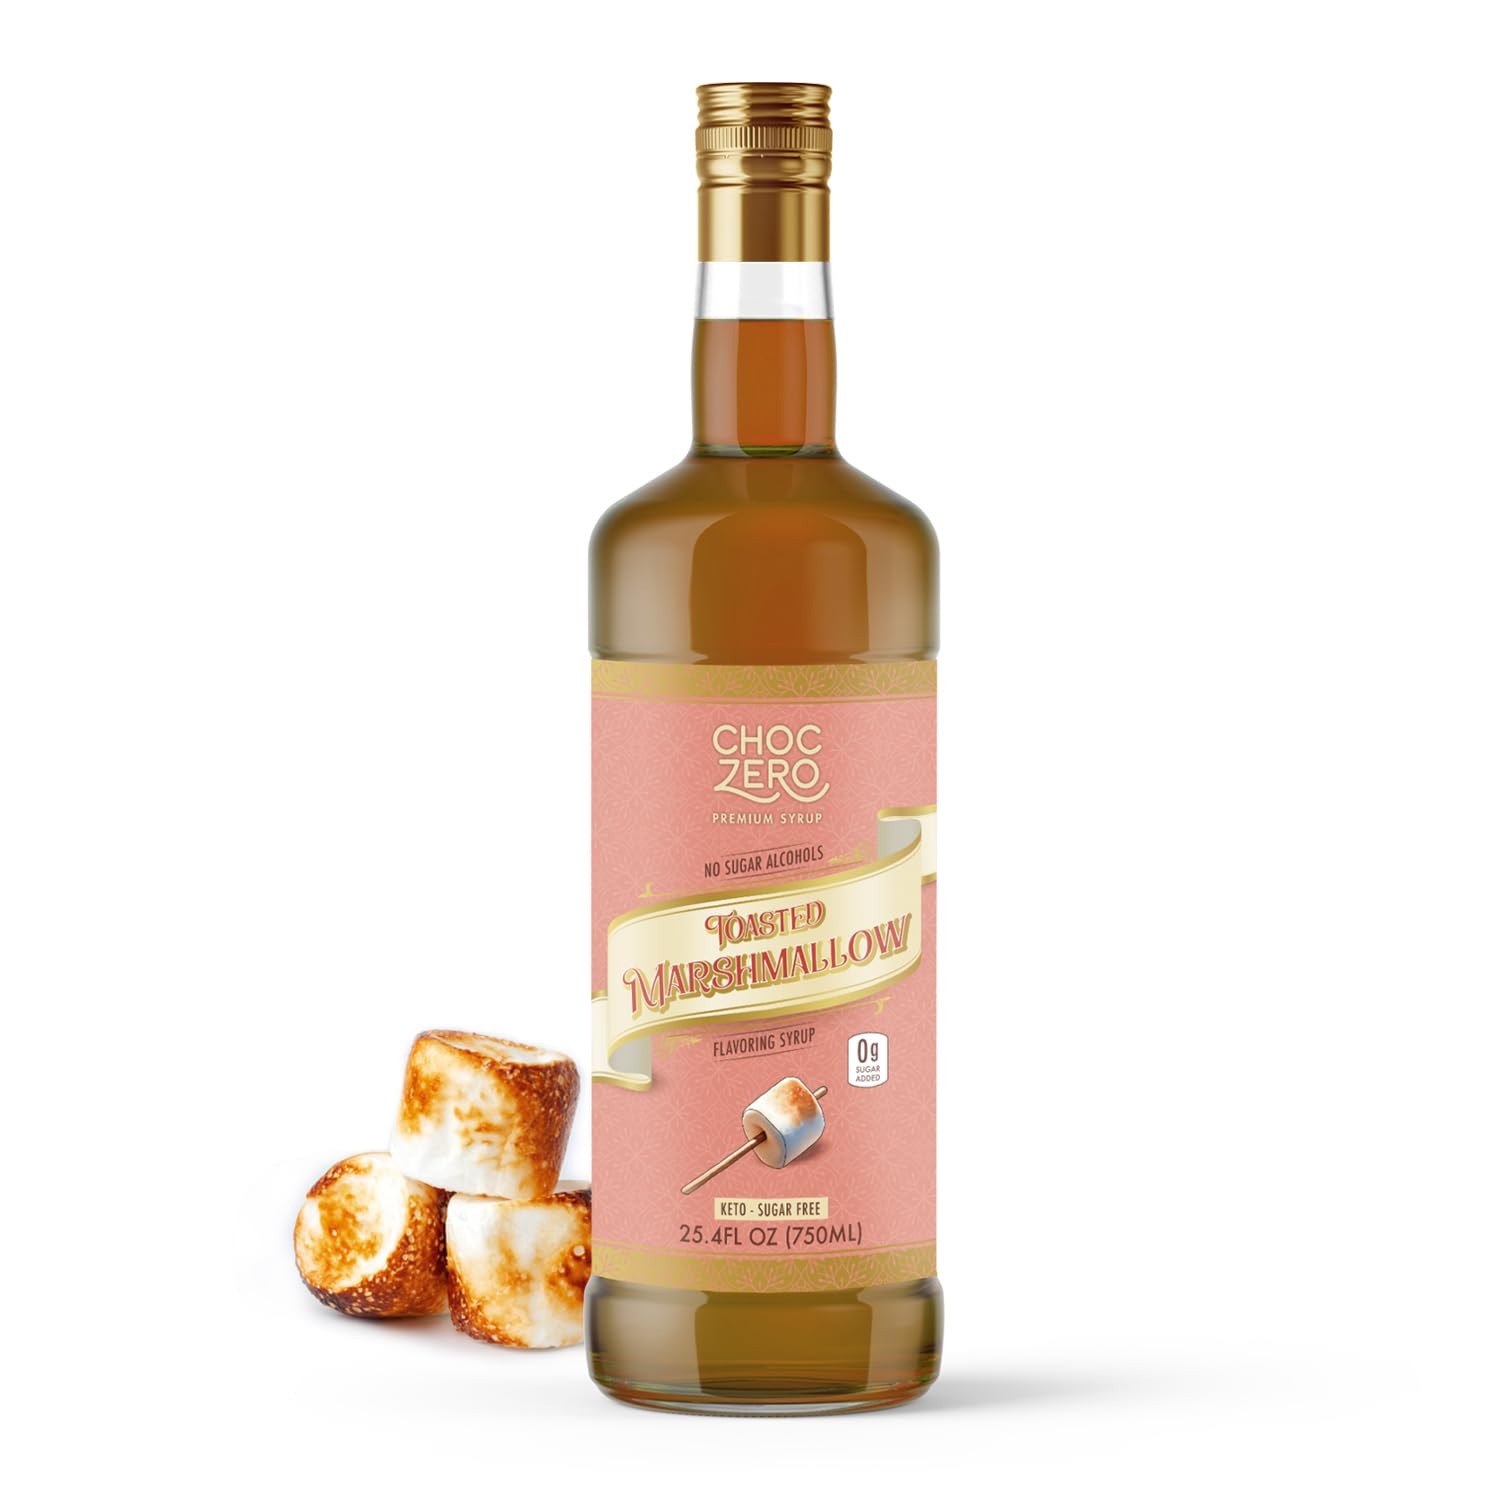
Item Name: ChocZero Sugar Free Coffee Syrup, Toasted Marshmallow Flavor, No Sugar Alcohol Simple Syrup Drink Mix, Campfire Mochas, Protein Shakes & Baking, All Natural, 25.4 Ounces (Pack of 1)
Bullet Point 1: Sweetened exclusively with monk fruit, no sugar alcohols or artifical sweeteners. Make your favorite drinks and baked goods taste as good as your favorite cafe but without the sugar and guilt
Bullet Point 2: Concentrated toasted marshmallow flavor makes delicious coffees, lattes, protein shakes, oatmeal, yogurt & more
Bullet Point 3: A little goes a long way: Just 1/2 TBSP is enough to sweeten most 8oz drinks, cocktails or your favorite drink. Adjust until you've found your perfect ratio
Bullet Point 4: Vegan, Gluten Free, Keto Friendly
Bullet Point 5: Our sugar free syrup uniquely includes prebiotic fiber to help you feel full longer. If you see that your syrup is cloudy or has small particles floating, that's our gut healthy fiber. No need to worry, it's supposed to be there
Product Description: Our sugar free toasted marshmallow flavoring syrup is your new favorite way to flavor your coffee, beverages, baked goods & more. There's nothing basic about this syrup! Its concentrated sweetness makes a few drops perfect, allowing you to sweeten naturally without any sugar alcohols or artificial sweeteners. Plus, it's packed with prebiotic fiber to help you feel full throughout the day.
Value: 25.4
Unit: Fl Oz

Price: 9.49